Forme (printing)

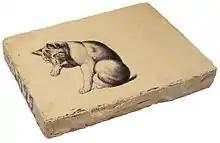

Since the 1970s, letterpress has been largely supplanted by the more cost-effective offset printing.